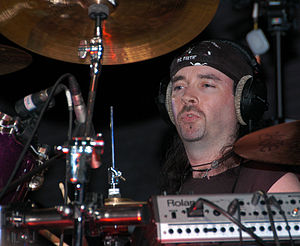
Dave Mackintosh
Mackintosh i 2007.
Dave Mackintosh er en skotsk musiker, best kendt som trommeslager i power-bandet DragonForce. Hans spillestil er ekstrem hurtig, og Herman Li fortæller, at det er grunden til at han aldrig bliver smidt ud af bandet. Han startede til trommer som 13-årig, og kom med i en lang række skolebands.